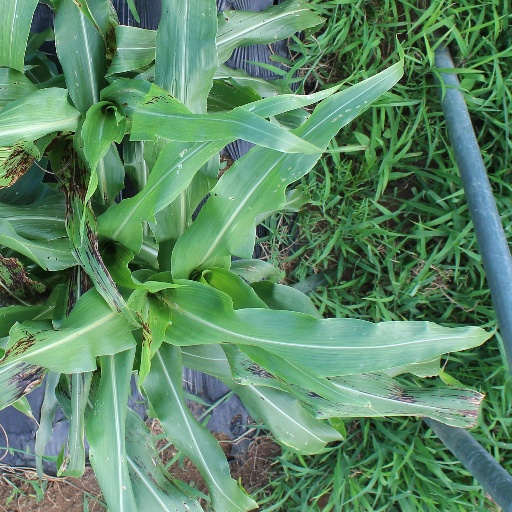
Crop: sorghum